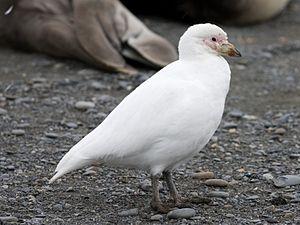
Chionis blanc ou Bec en fourreau
Le Chionis blanc est une espèce d'oiseaux de la famille des Chionidae.
Chionis est un genre constitué de deux espèces d'oiseaux appelés becs-en-fourreaux. C'est le seul genre de la famille des Chionidae.